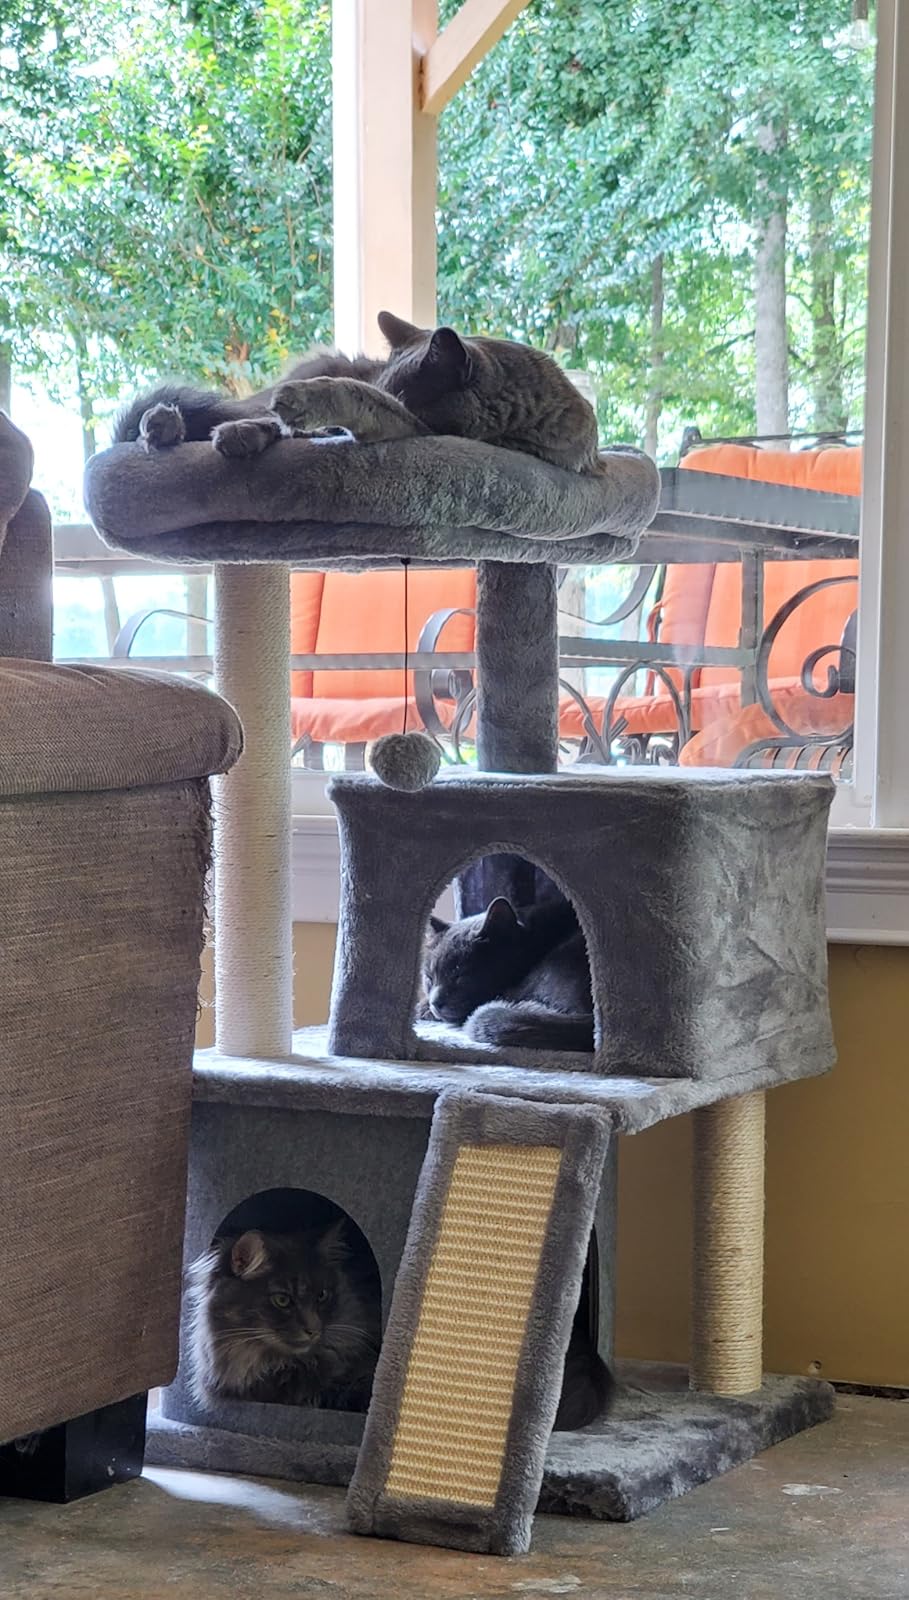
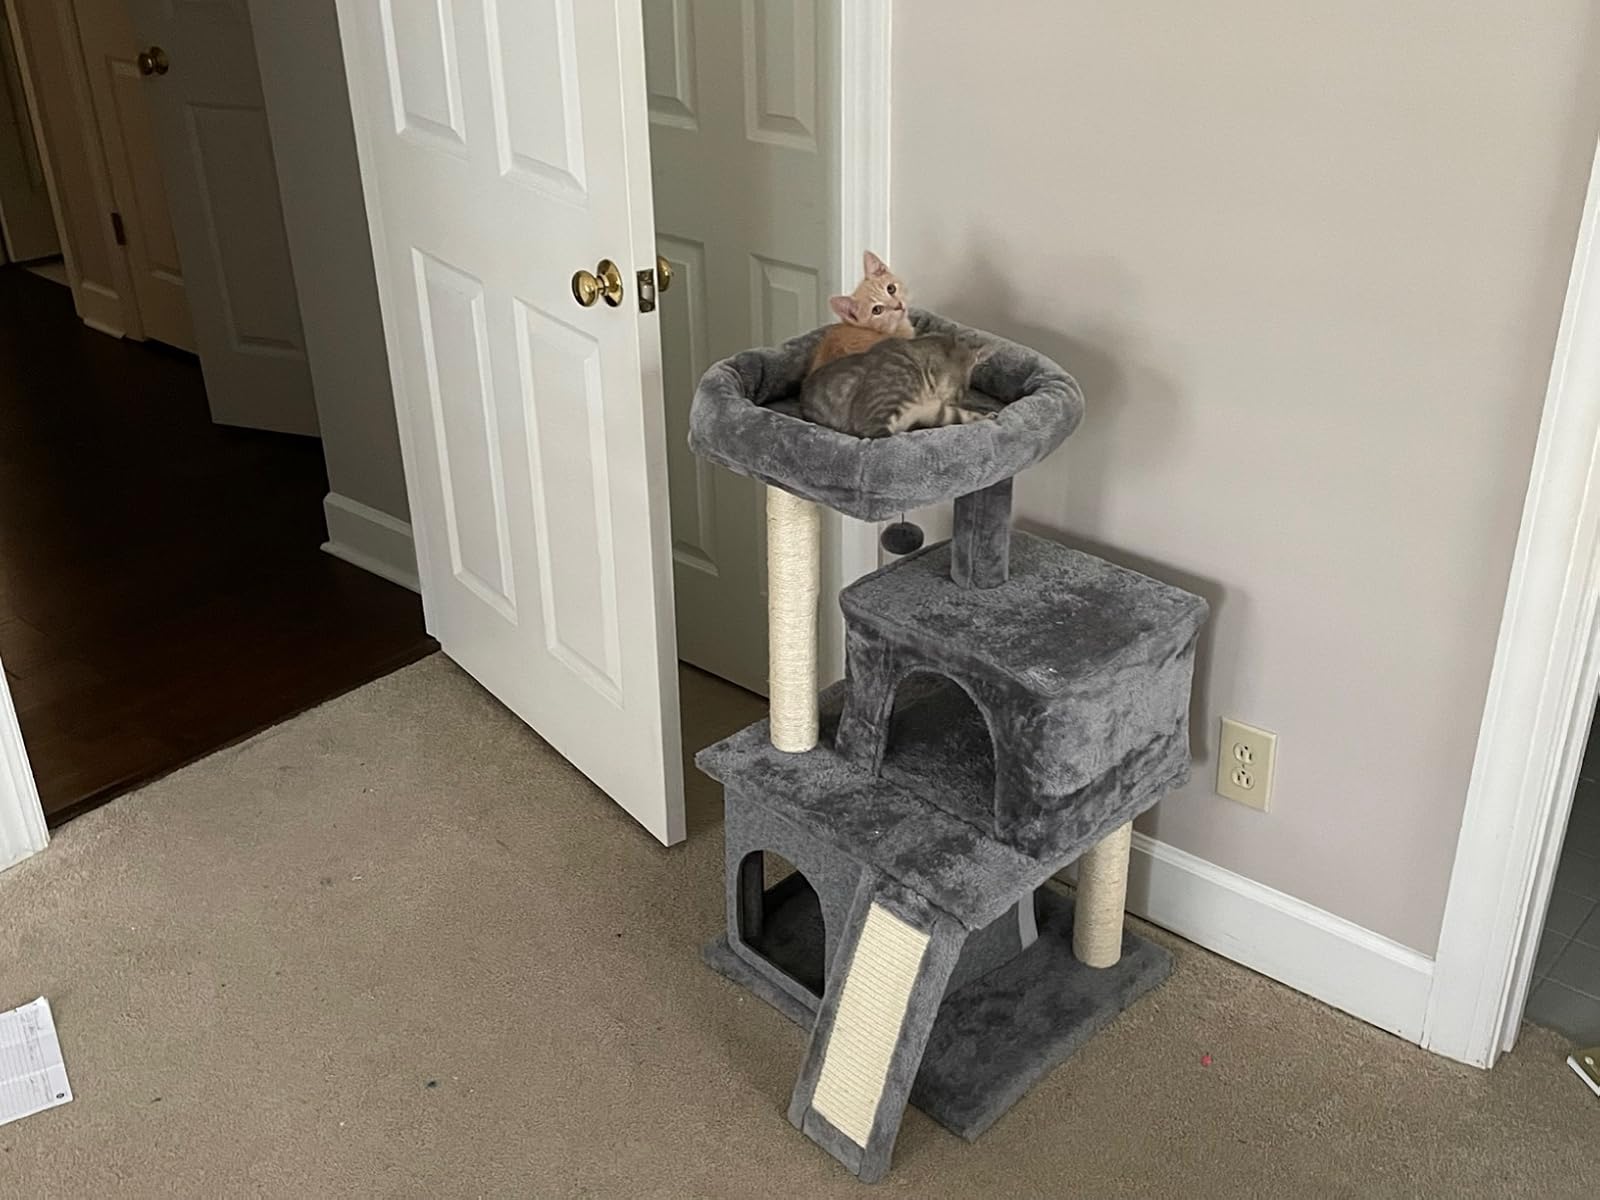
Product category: items_cat tree
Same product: yes